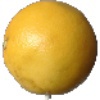
Label: white_grapefruit